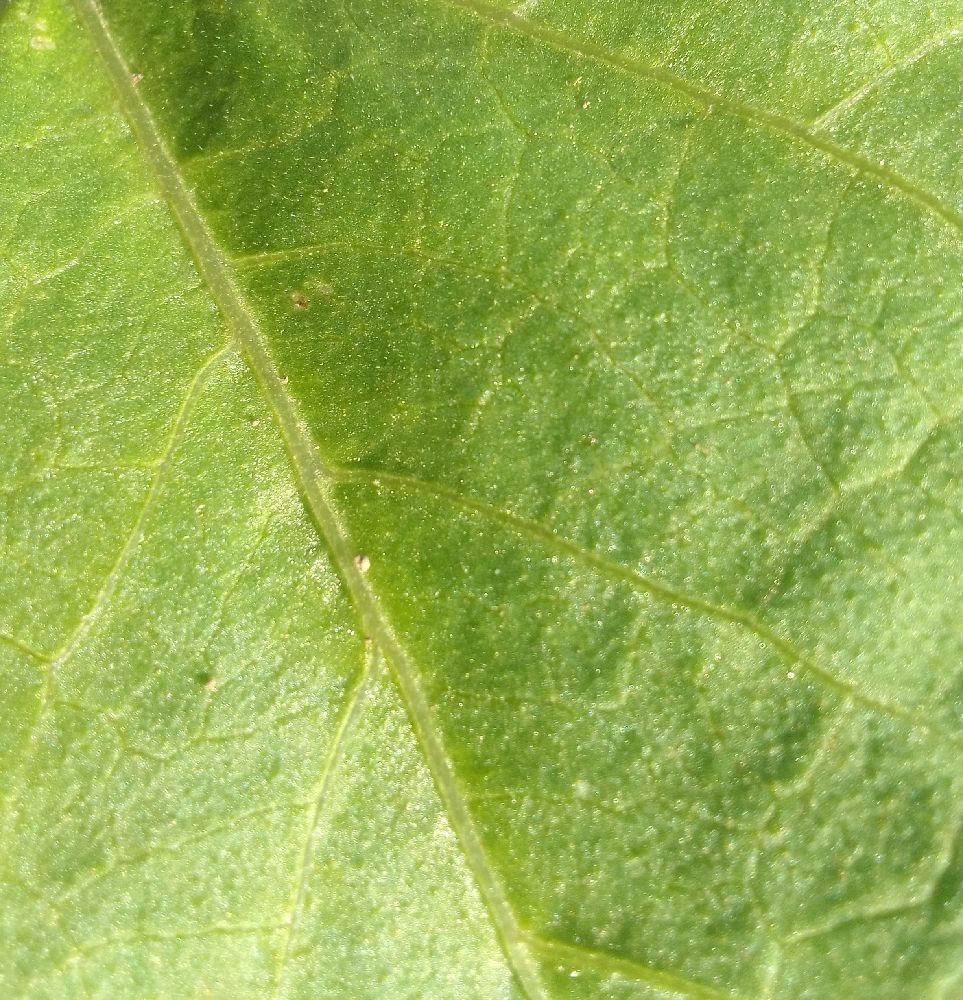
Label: healthy